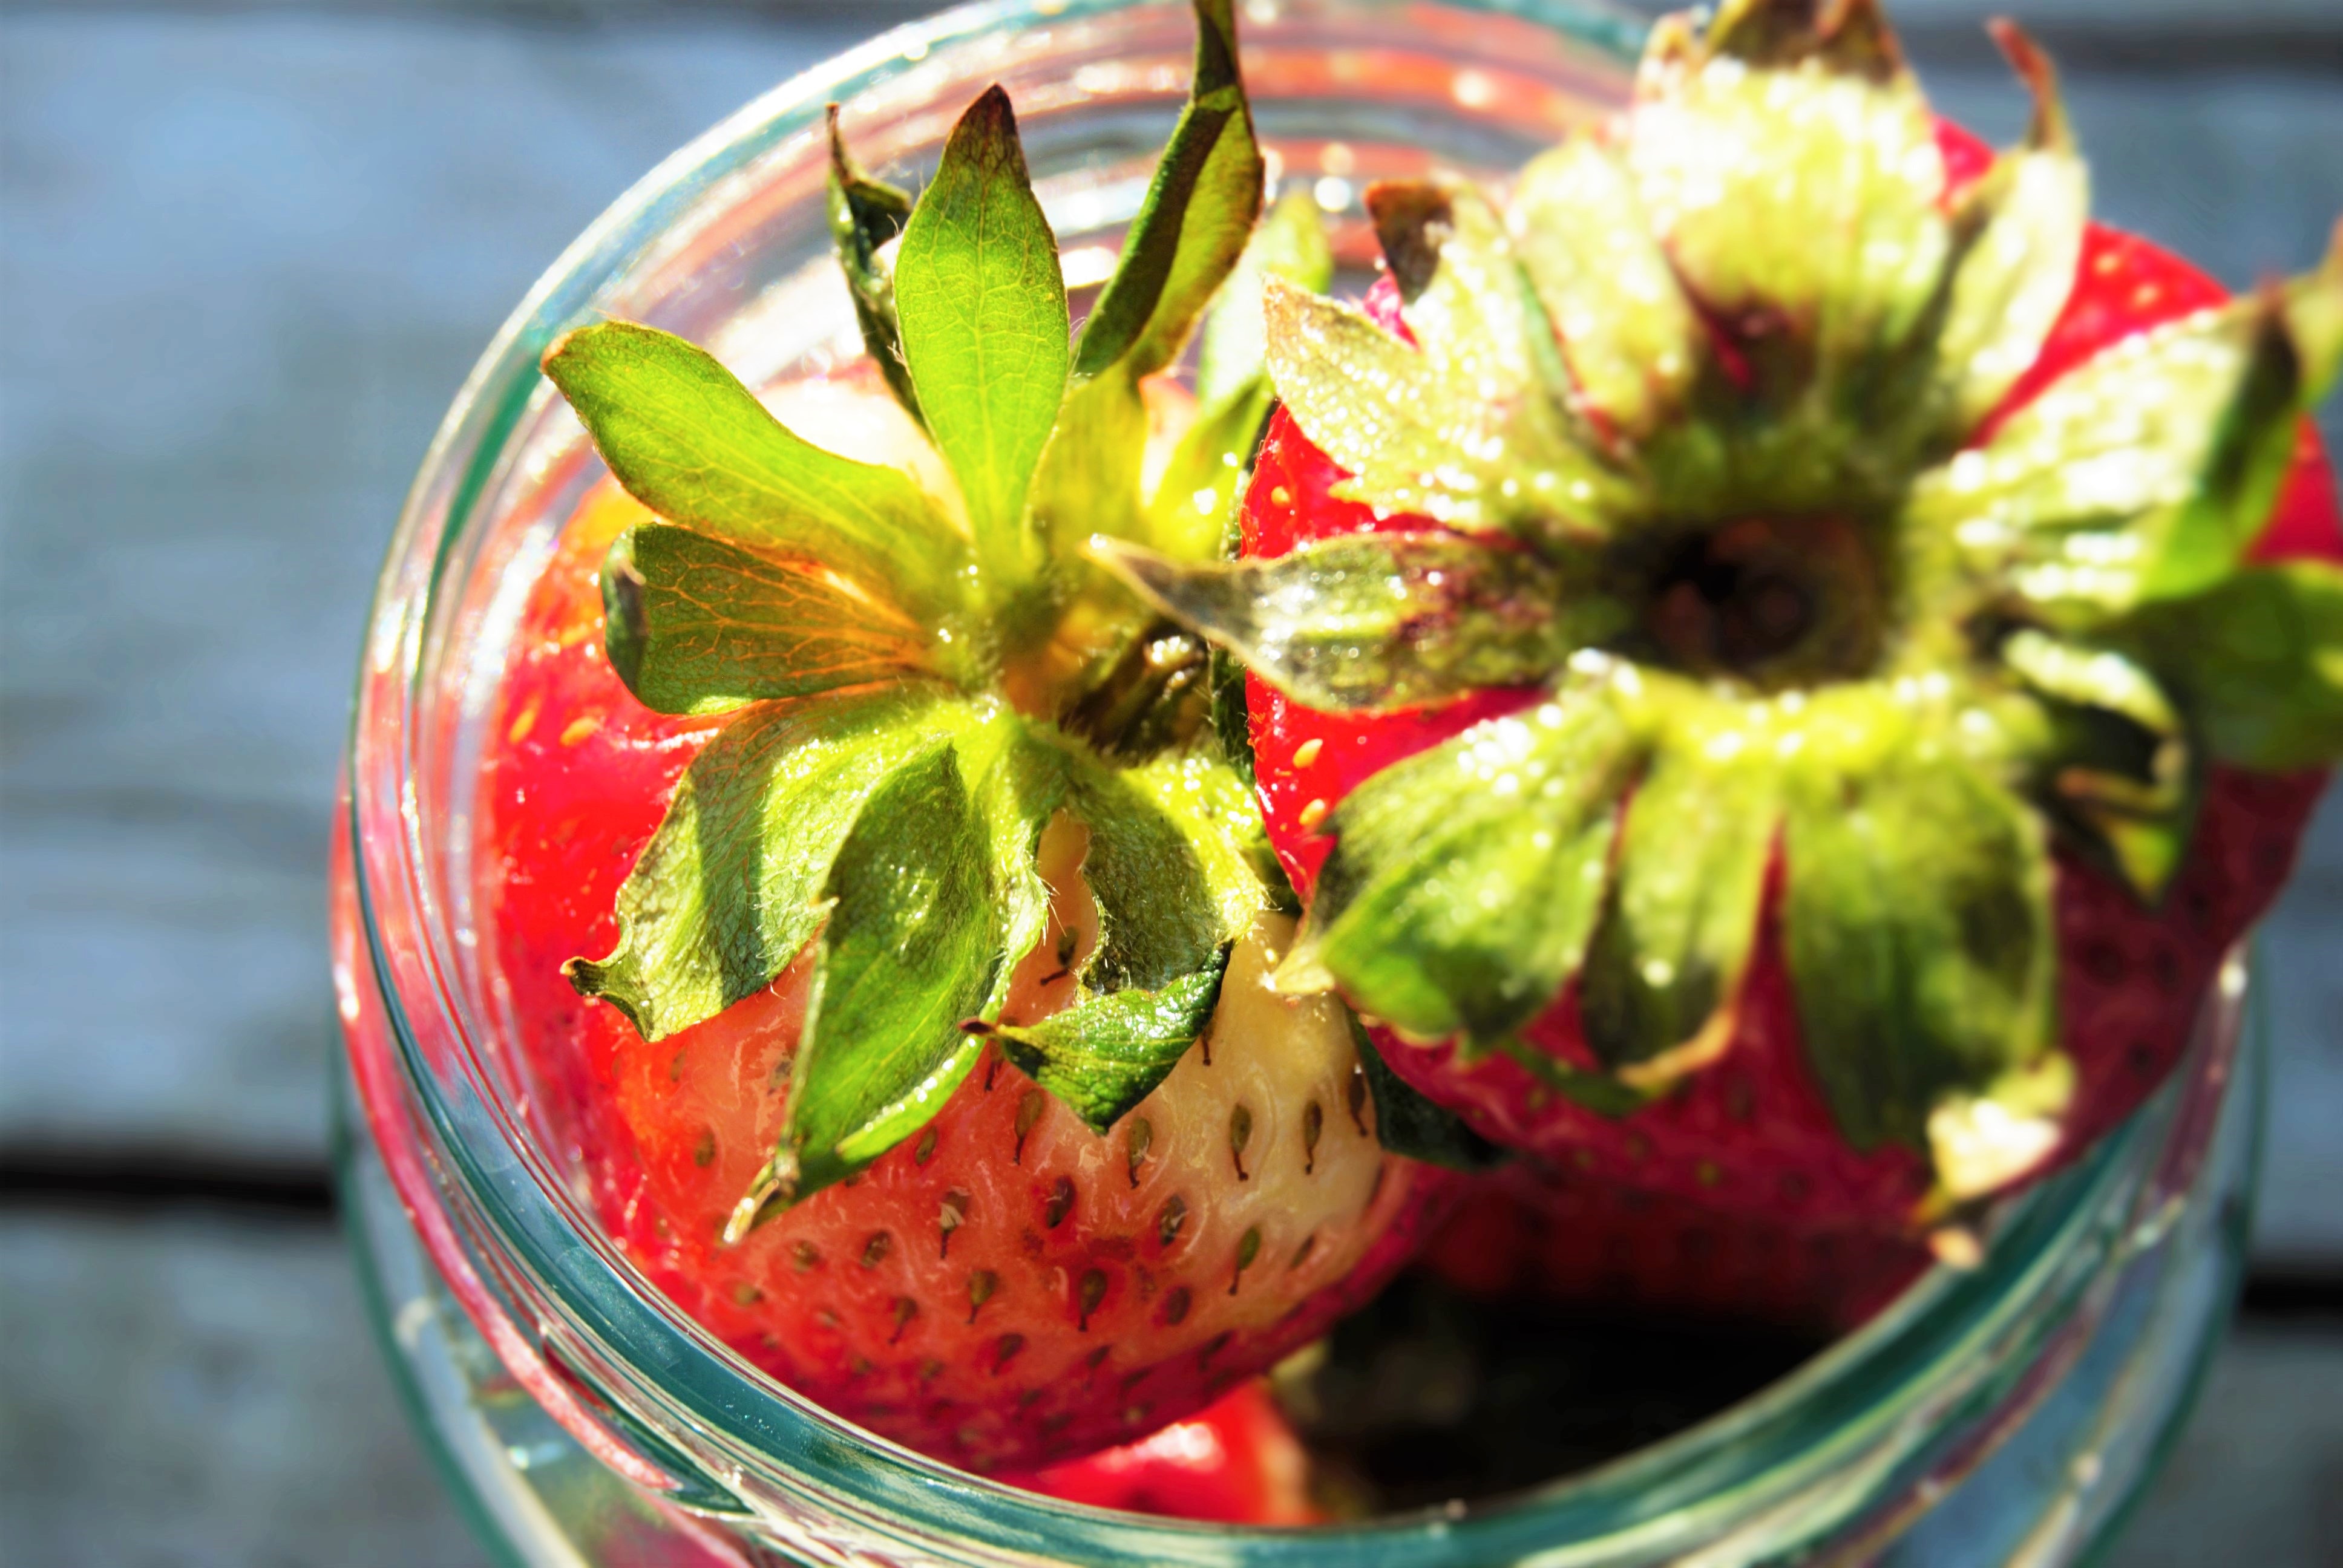
plant, fruit, flower, dish, food, produce, dessert, strawberry, strawberries, flavor, flowering plant, land plant